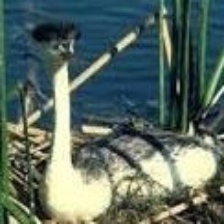
Species: CLARKS GREBE
Scientific name: AECHMOPHORUS CLARKII